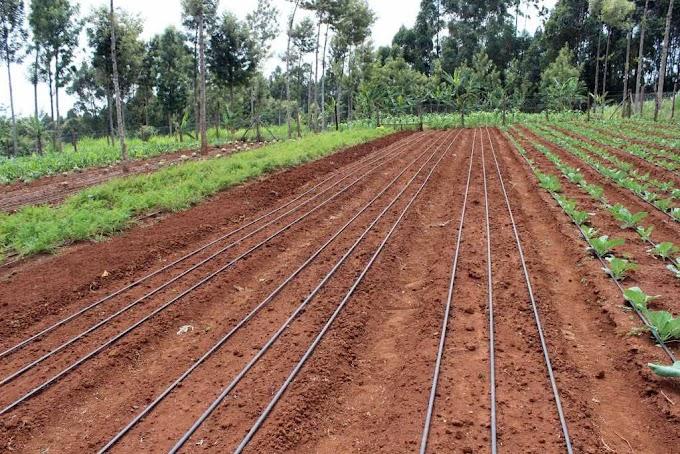
Mifumo ya umwagiliaji, mabomba madogo yaliyotandazwa vizuri katika  eneo la shamba, mahali palipomea mazao ya biashara ambayo hutobolewa matundu madogomadogo kwa ajili ya kunyunyiza maji kwenye shamba hilo.